Early life of Cleopatra

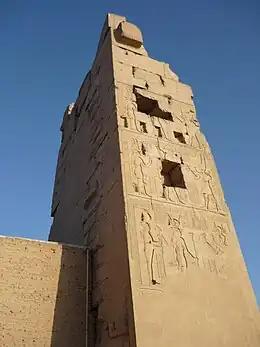
The Gate of Ptolemy XII at the Temple of Kom Ombo, partially built by Cleopatra's father

Cleopatra VII was born in early 69 BC to the Ptolemaic pharaoh Ptolemy XII Auletes and an uncertain mother, presumably Ptolemy XII's cousin or sister-wife Cleopatra V Tryphaena Ptolemy XII was given the epithet "Auletes" ("the flute-player") due to his adoption of the title "New Dionysos" and his reported flute-playing during the Dionysian festivals. He had a reputation as an aloof monarch who enjoyed a life of luxury. The classicist Michael Grant, the Egyptologist Joann Fletcher, and the historian Stanley M. Burstein label the wife of Ptolemy XII Auletes as Cleopatra V Tryphaena, while Aidan Dodson, Dyan Hilton, and Duane W. Roller call her Cleopatra VI Tryphaena, due to the confusion in primary sources conflating these two figures, who may have been one and the same. As explained by the scholar John Whitehorne, Cleopatra VI may have actually been a daughter of Ptolemy XII, who appeared in 58 BC to jointly-rule with her alleged sister Berenice IV (while Ptolemy XII was exiled and living in Rome), whereas Ptolemy XII's wife Cleopatra V perhaps died as early as the winter of 69–68 BC, when she disappears from historical records. Roller assumes that Ptolemy XII's wife, whom he numbers as Cleopatra VI, was merely absent from the court for a decade after being expelled for an unknown reason, eventually ruling jointly with her daughter Berenice IV. Fletcher explains that the Alexandrians deposed Ptolemy XII Auletes and installed "his eldest daughter, Berenike IV, and as co-ruler recalled Cleopatra V Tryphaena from 10 years' exile from the court. Although later historians assumed she must have been another of Auletes' daughters and numbered her "Cleopatra VI", it seems she was simply the fifth one returning to replace her brother and former husband Auletes." His three younger children (Cleopatra's sister Arsinoe IV and brothers Ptolemy XIII and Ptolemy XIV) were born during the more than decade-long absence of his wife.